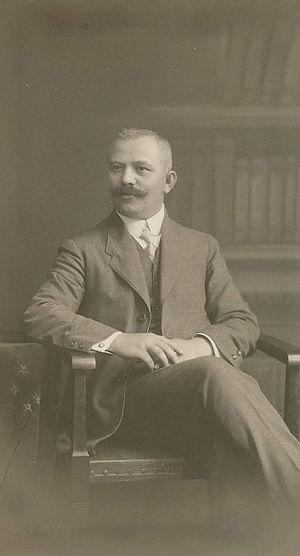
La Banque nationale de Roumanie est la banque centrale de la Roumanie. Elle fut créée en avril 1880 et fait partie du Système européen de banques centrales.